List of primary destinations on the United Kingdom road network

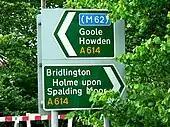
Directional sign showing primary destinations only.

Primary destinations are locations that appear on route confirmation signs in the United Kingdom. Most are important settlements or conurbations, but some are bridges and tunnels, or even villages that are important junctions, e.g. Scotch Corner or Crianlarich.